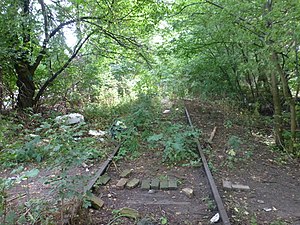
Olsen-banden på sporet / Om filmen
Overgroede rester af Amagerbanen i 2014.
Olsen-banden på sporet er en dansk film fra 1975. Det er den 7. i rækken af Olsen-banden-filmene. I lighed med de andre film i serien, blev den efterfølgende genindspillet i en norsk version, her som Olsenbanden og Dynamitt-Harry på sporet i 1977.